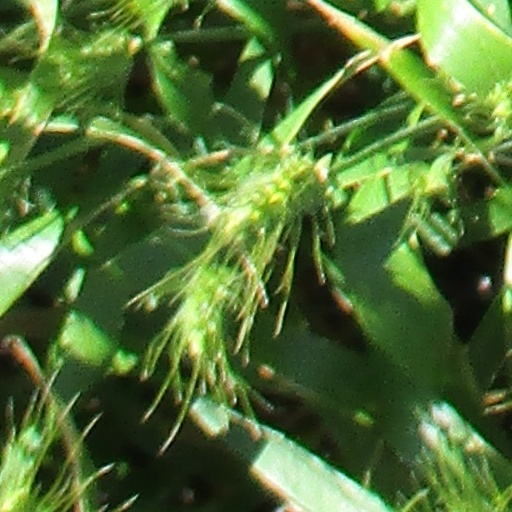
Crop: wheat